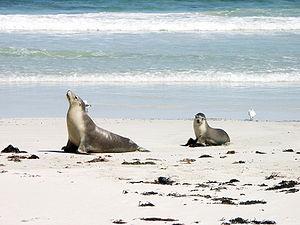
L'île Kangourou est une île australienne de l'océan Indien, située au sud de l'Australie-Méridionale. C'est la troisième plus grande île d'Australie après la Tasmanie et l'île Melville.
Le parc national de Seal Bay est situé sur l'île Kangourou au sud de l'Australie-Méridionale. Il abrite une importante colonie de lions de mer australiens. L'approche des animaux est réglementée, payante et nécessite la présence d'un guide.